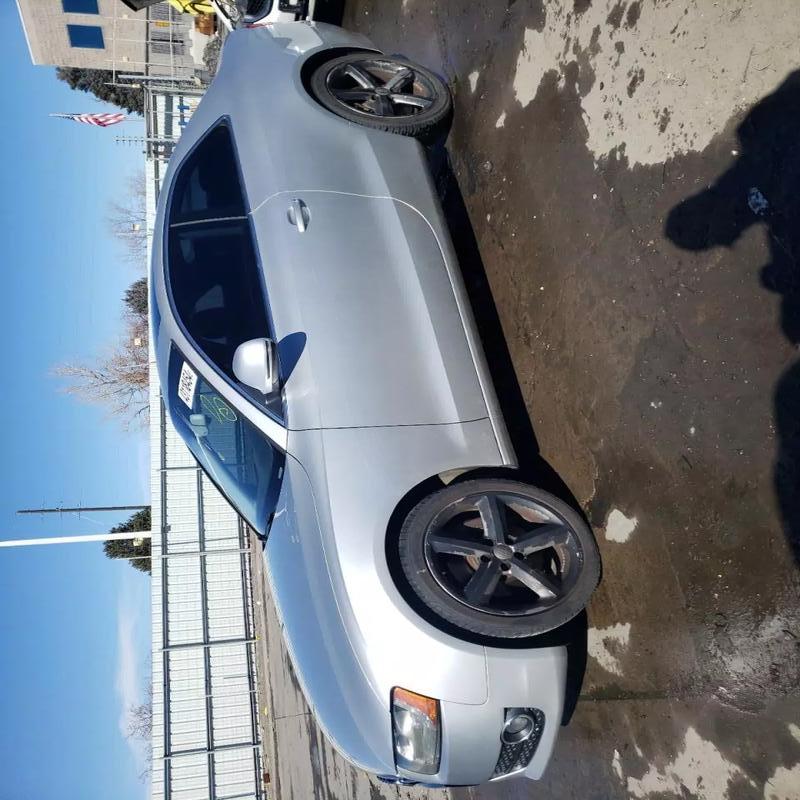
Aucun dommage détecté.
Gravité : aucun